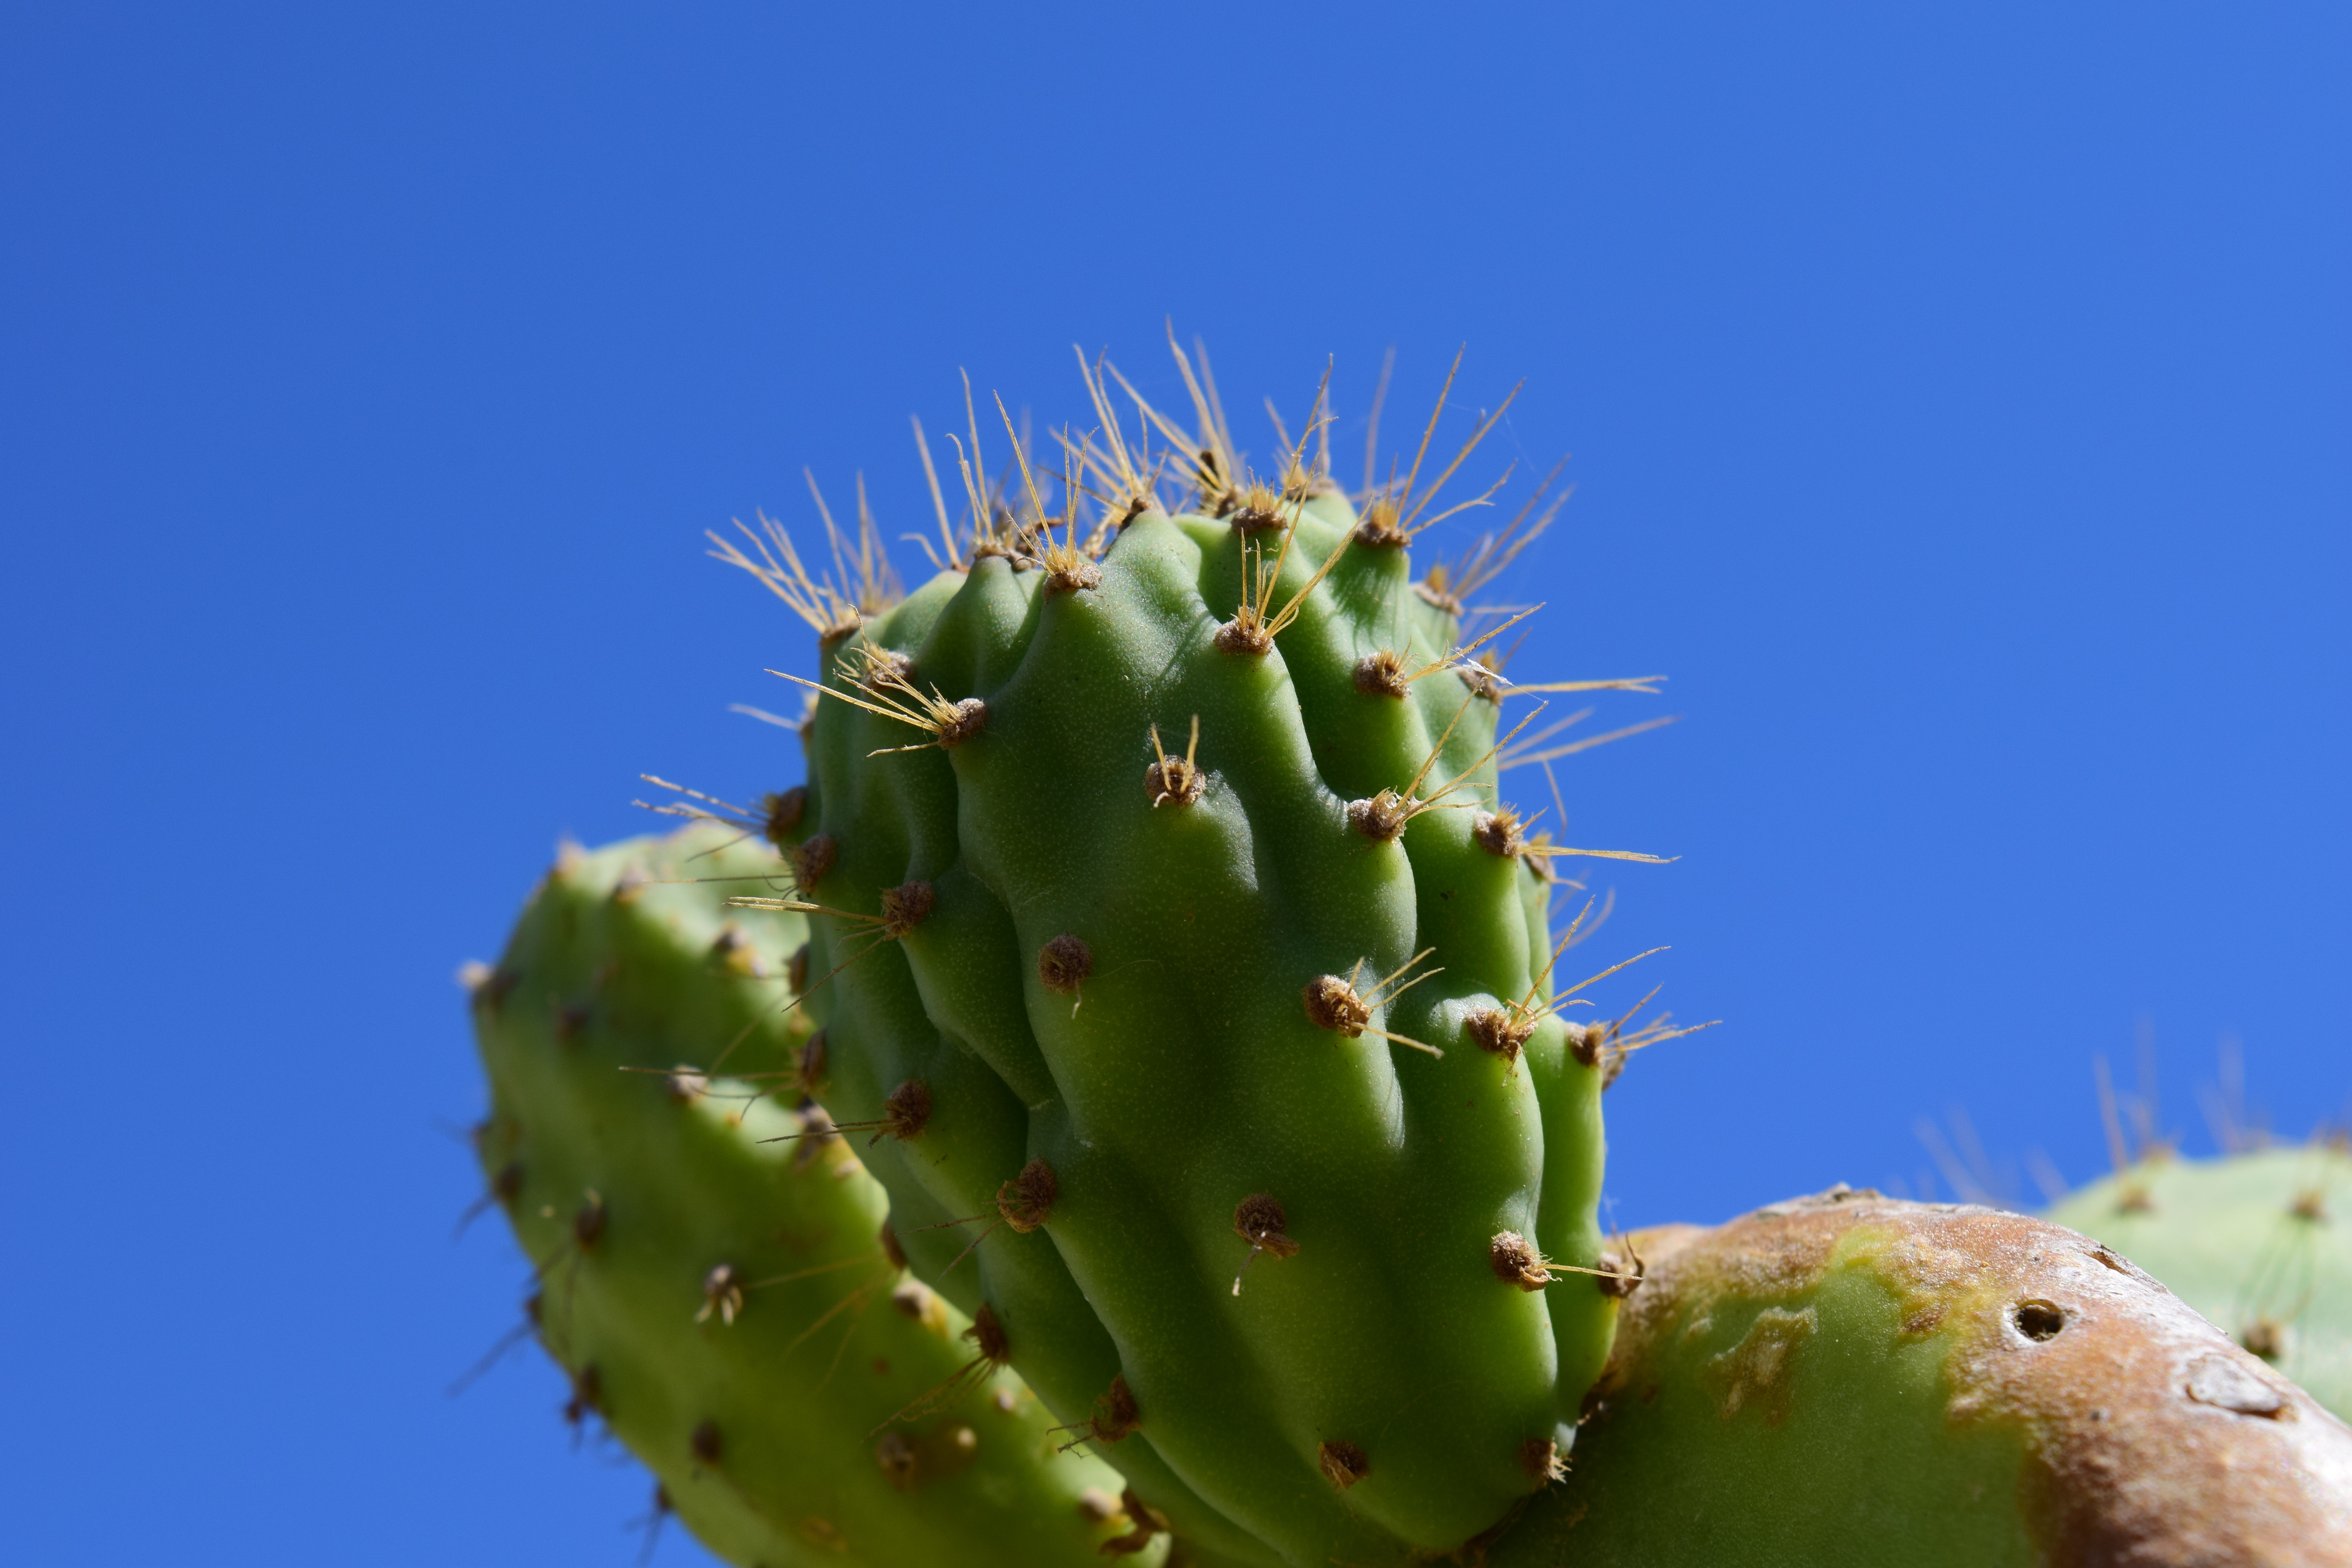
prickly, cactus, plant, flower, summer, green, mediterranean, produce, botany, flora, cactaceae, fruits, edible, caryophyllales, immature, spur, macro photography, flowering plant, prickly pear, cactus greenhouse, ficus indica, plant stem, land plant, thorns spines and prickles, hedgehog cactus, nopal, san pedro cactus, barbary fig, eastern prickly pear